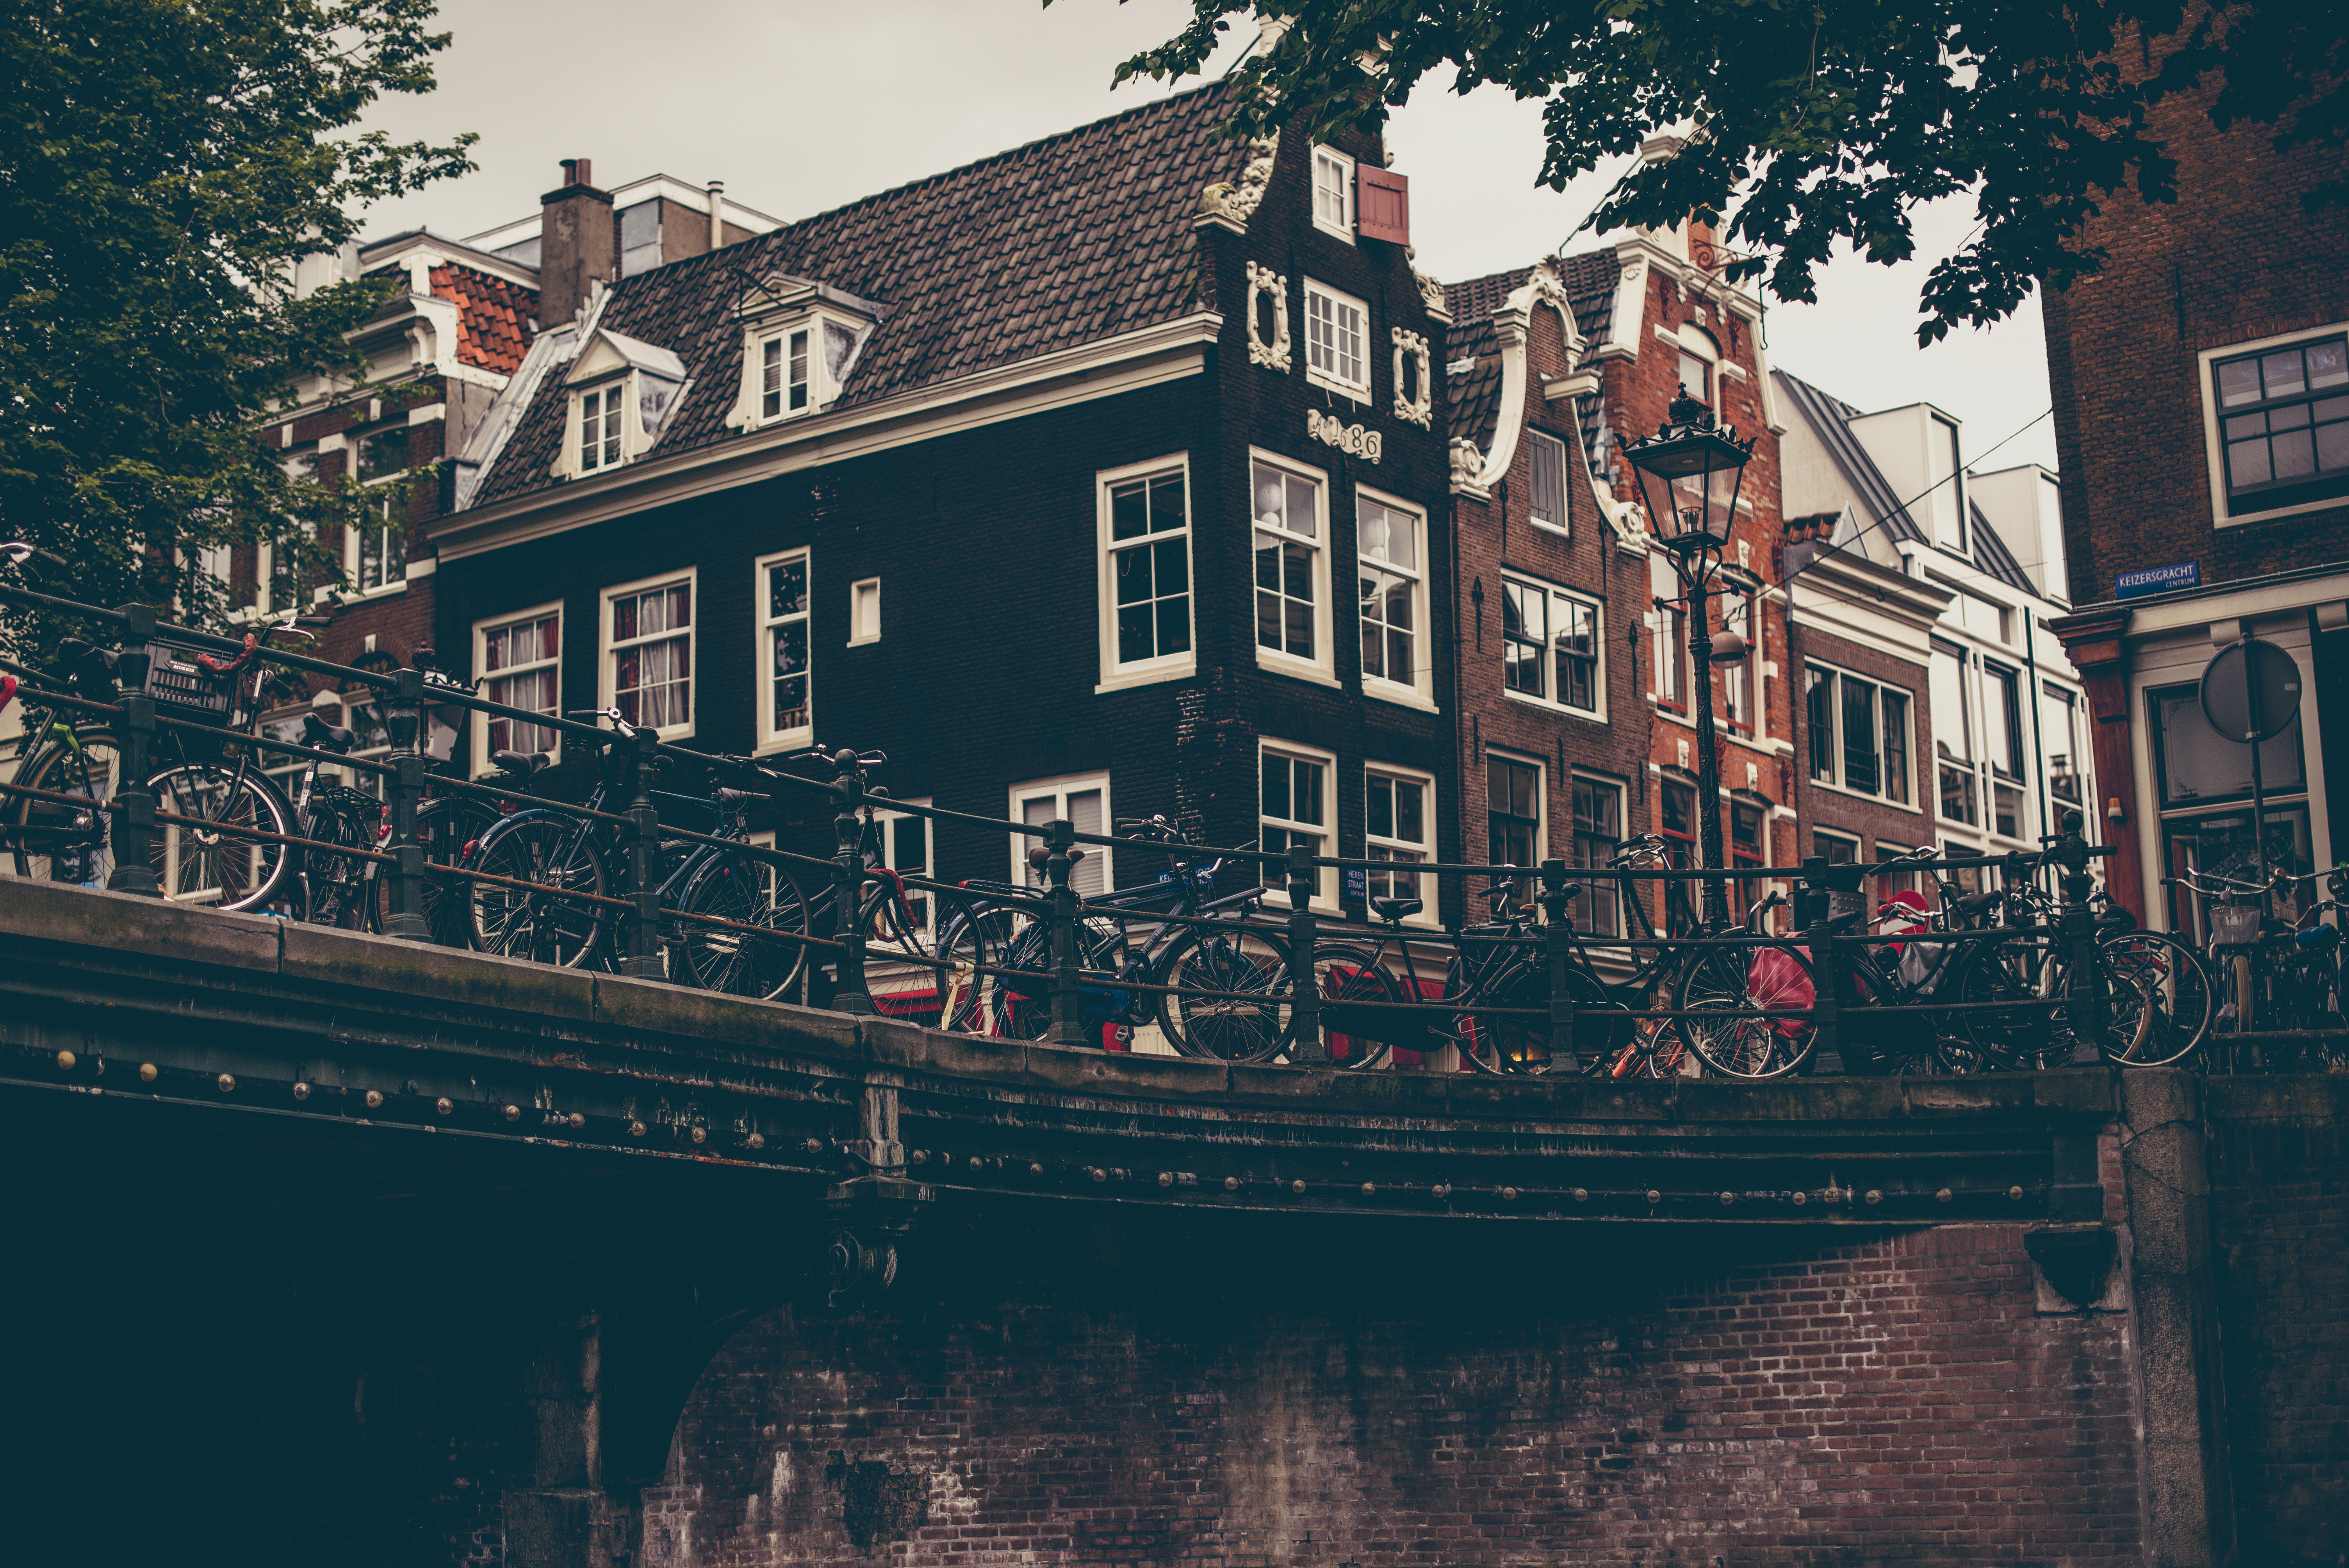
water, house, building, bike, city, home, canal, cityscape, evening, reflection, vehicle, autumn, landmark, waterway, holland, amsterdam, netherlands, boats, channel, canals, channel gracht, urban area